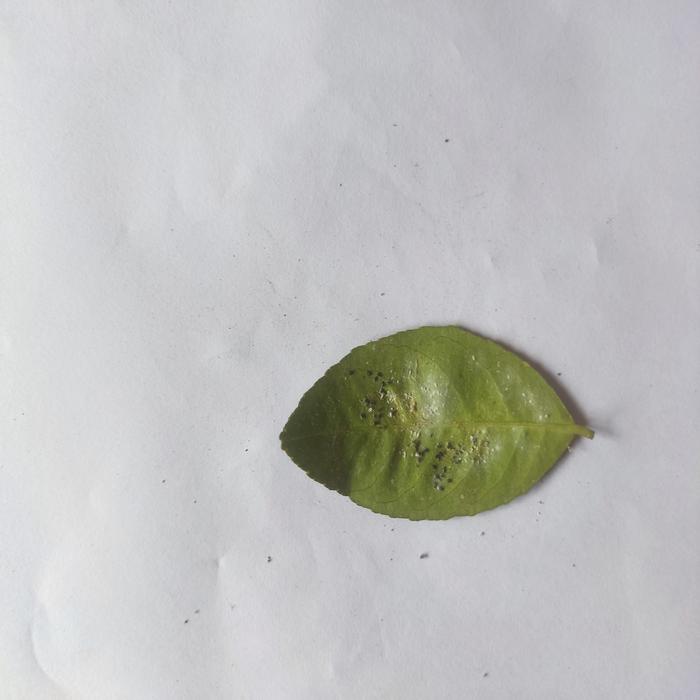
Crop: Lemon
Leaf condition: Sooty_Mold